Estadio General José Antonio Paez

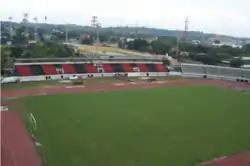

The Estadio General José Antonio Páez is a sports infrastructure stadium in Acarígua, Venezuela. It is currently used mostly for football matches and is the home stadium of Portuguesa Fútbol Club the building was built in that place by the booming development of this locality llanera; owes its name to the recognized hero of Venezuelan independence and the first president of Venezuela, Jose Antonio Páez. It is the headquarters of the Portuguese Football Club, currently located in the First Division of Venezuela. Its facilities can hold approximately 18 thousand spectators; in 2007 underwent considerable improvements to be used in the National Plains Sports Games 2007 and was inaugurated in 1973.